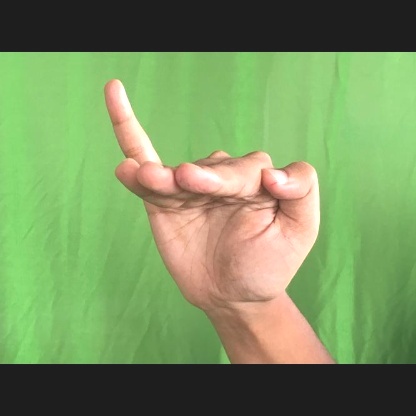
Mudra: Hamsapaksha